Annotated Code of Maryland

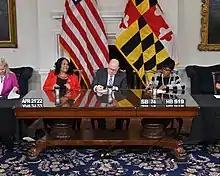
Melony G. Griffith, Larry Hogan and Adrienne A. Jones enacting Maryland law in April 2022

The Annotated Code of Maryland, published by The Michie Company, is the official codification of the statutory laws of Maryland. It is organized into 36 named articles. The previous code, organized into numbered articles, has been repealed.